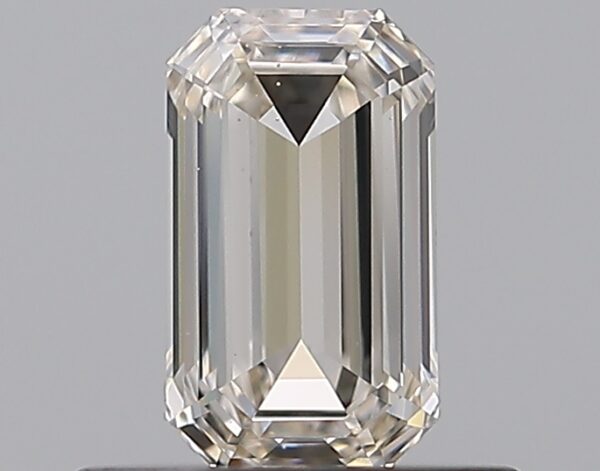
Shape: emerald
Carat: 0.52
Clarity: VS2
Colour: K
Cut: EX
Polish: EX
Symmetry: VG
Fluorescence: F
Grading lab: GIA
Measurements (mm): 6.18 x 3.6 x 2.23